Jilin

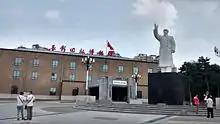
Statue of Mao Zedong in Jilin

The politics of Jilin is structured in a dual party-government system like all other governing institutions in mainland China.